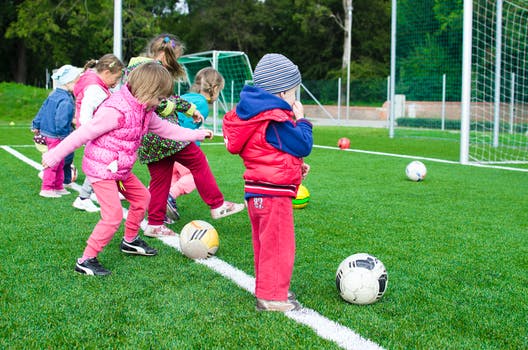
Label: No Watermark